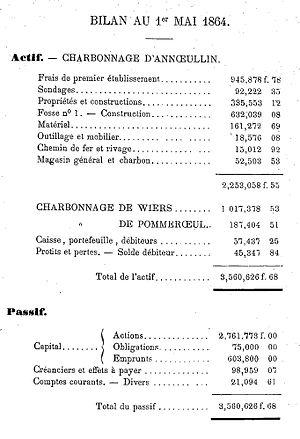
Bilan au 1er mai 1864 de la Société de Don.
La Société de Don est une compagnie minière qui a exploité la houille à Annœullin dans le bassin minier du Nord-Pas-de-Calais. Formée le 13 juin 1857, elle effectue des sondages au nord de la concession de Courrières, et ouvre une fosse au diamètre de quatre mètres fin 1858 à Annœullin, puis, craignant de ne pas avoir sa concession, elle ouvre une fosse à Wiers en Belgique. Quatre décrets, datés du 19 décembre 1860, instituent en même temps les quatre concessions d'Ostricourt, de Carvin, de Meurchin et d'Annœullin.